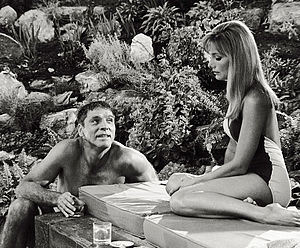
Klædt af til skindet
Klædt af til skindet er en amerikansk dramafilm fra 1968 instrueret af Frank Perry med Burt Lancaster i hovedrollen. Manuskriptet er af Perrys kone, Eleanor Perry, og bygger på en novelle af John Cheever.